Ted Strickland

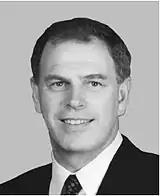
Strickland's congressional portrait

Strickland ran for U.S. representative for Ohio's 6th congressional district in 1976, 1978, and 1980, losing twice to long-time incumbent William H. Harsha and later to Harsha's successor and campaign manager, Bob McEwen.